Zweli Mkhize

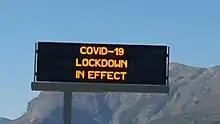

Although Mkhize's constitutional term as KwaZulu-Natal Premier would not end until the 2014 general election, he resigned from the office in August 2013 to attend full-time to his duties as ANC Treasurer-General, a job based out of the ANC's headquarters at Luthuli House in Johannesburg. Mkhize's tenure coincided with several scandals which appeared to implicate Zuma's administration in state capture. Notably, despite his longstanding alliance with Zuma, in December 2015 he was critical of to dismiss Nhlanhla Nene as Minister of Finance and reportedly was part of a group of ANC leaders which met with Zuma to persuade him to reconsider. In April 2017, he joined other ANC leaders in publicly criticising Zuma's subsequent decision to reshuffle his cabinet again and dismiss Pravin Gordhan as Minister of Finance. Between those two interventions, in November 2016, the "Sunday Times" reported that the Hawks were investigating Mkhize, Gwede Mantashe, and Mcebisi Jonas in connection with Jonas's claim that the Gupta family had offered him a bribe and a cabinet post; the investigation reportedly concerned the failure of Mkhize, Mantashe, and Jonas to report the bribe earlier. However, the Hawks said that there was no such investigation.